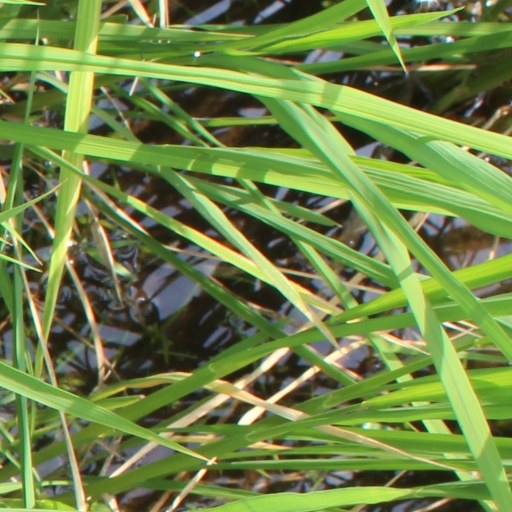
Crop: rice